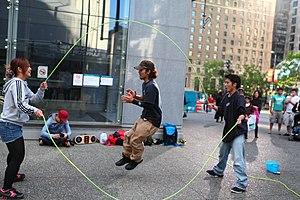
Le Double Dutch est un sport de saut à la corde, avec ses règles et ses championnats. À l'origine, il s'agit d'un jeu inventé aux États-Unis, à New York, par des enfants d'immigrés hollandais. Dans les années 1970, s'est développée la version sportive, notamment dans le quartier du Bronx.